Mauricio Sahuí Rivero

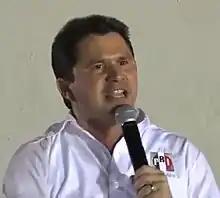

Mauricio Sahuí Rivero (born 8 February 1976) is a Mexican politician affiliated with the Institutional Revolutionary Party (PRI).